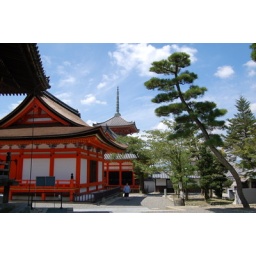
Prayers and trees go to the sky in the temples in Kyoto...